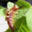
Label: caterpillar